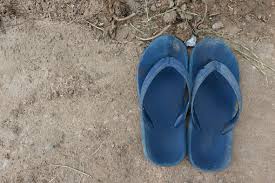
Waste category: shoes